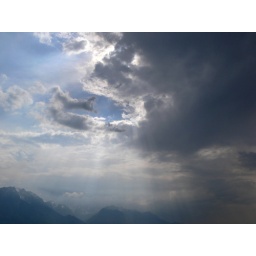
sky above lake geneve